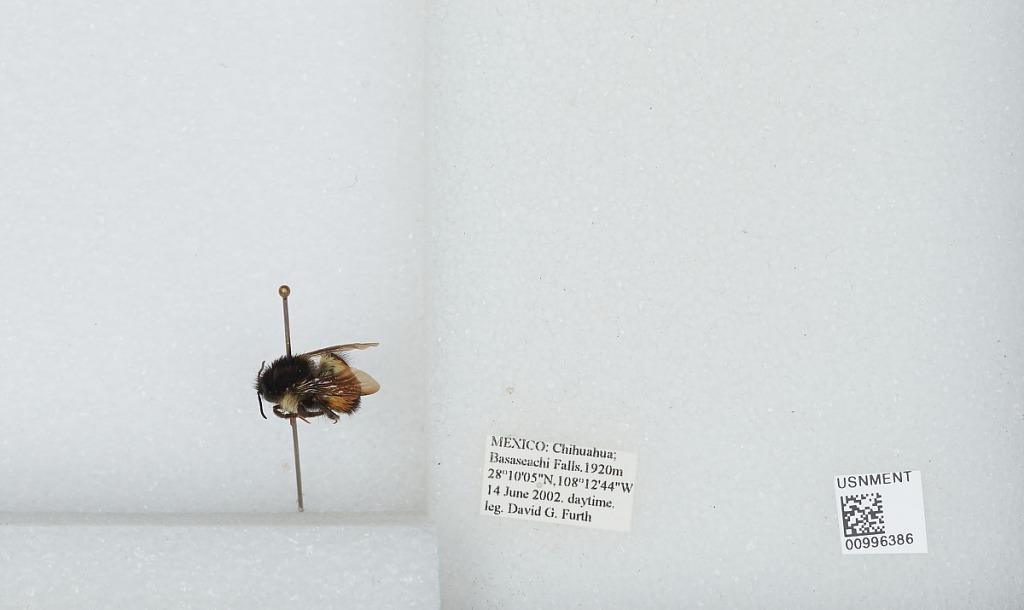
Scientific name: Bombus (Pyrobombus) ephippiatus (Say)
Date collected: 2002-6-14
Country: Mexico
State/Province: Chihuahua
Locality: Basaseachi Falls
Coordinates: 28.175, -108.213